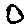
Label: 0